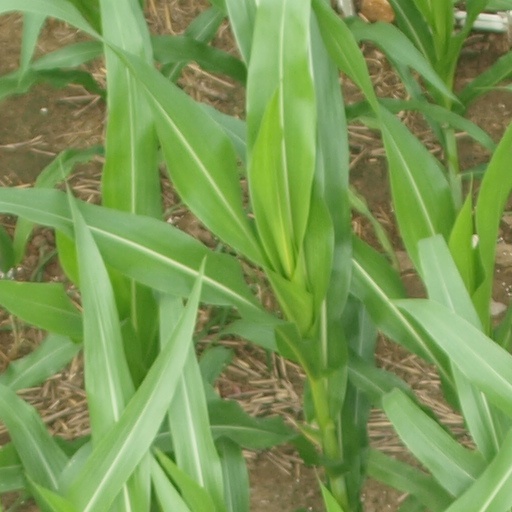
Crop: maize; corn